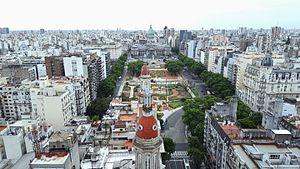
La Plaza del Congreso est une place de Buenos Aires, délimitée par les avenues Entre Ríos, et Rivadavia, et les rues Hipólito Yrigoyen et Virrey Cevallos.